3rd Combat Helicopter Regiment

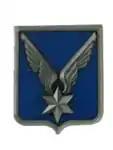

The 3rd Combat Helicopter Regiment (3 Régiment d'Hélicoptères de Combat) (3e RHC) is located in Étain with 33 Gazelle, 16 Puma.